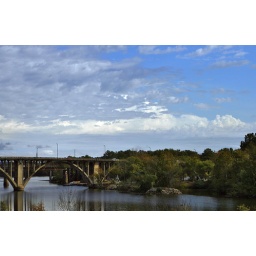
sky over the river and bridge